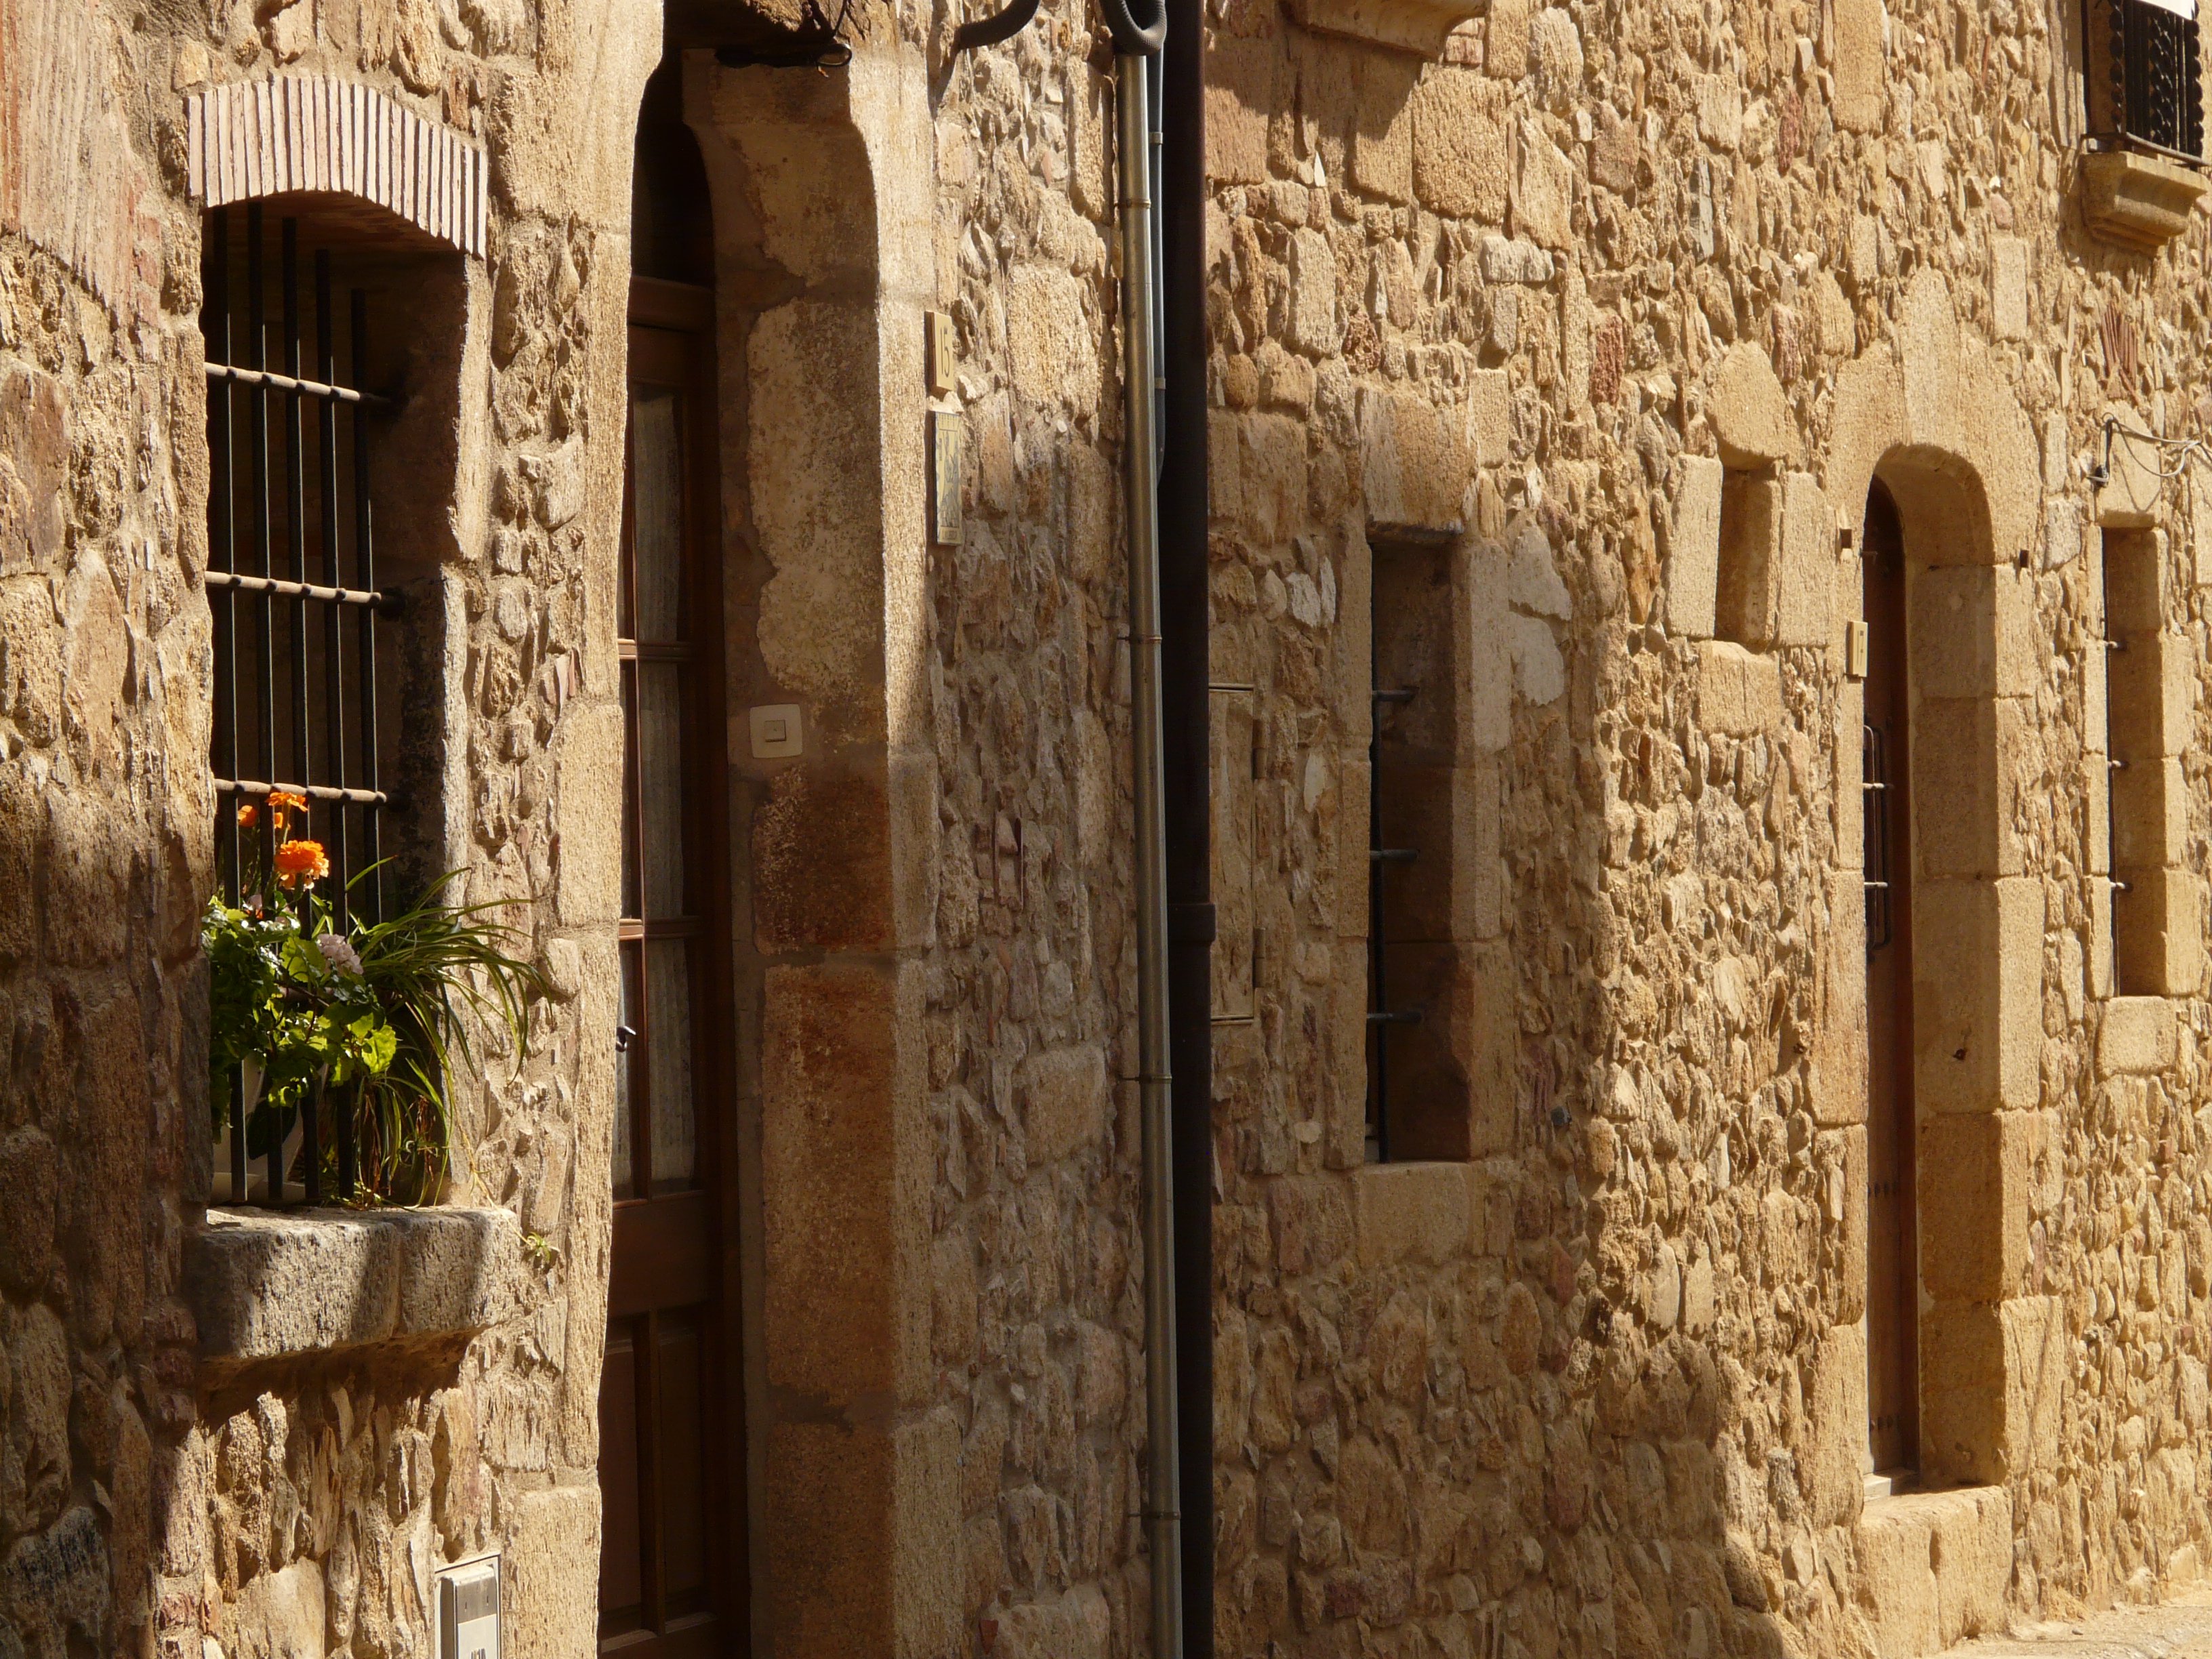
road, house, window, building, palace, alley, city, wall, stone, village, live, arch, column, mediterranean, facade, interior design, homes, monastery, history, middle ages, ancient history